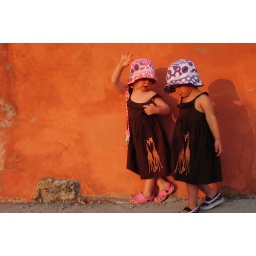
My sister and her cousin walking along the wall of a villa in Italy in their matching dresses.